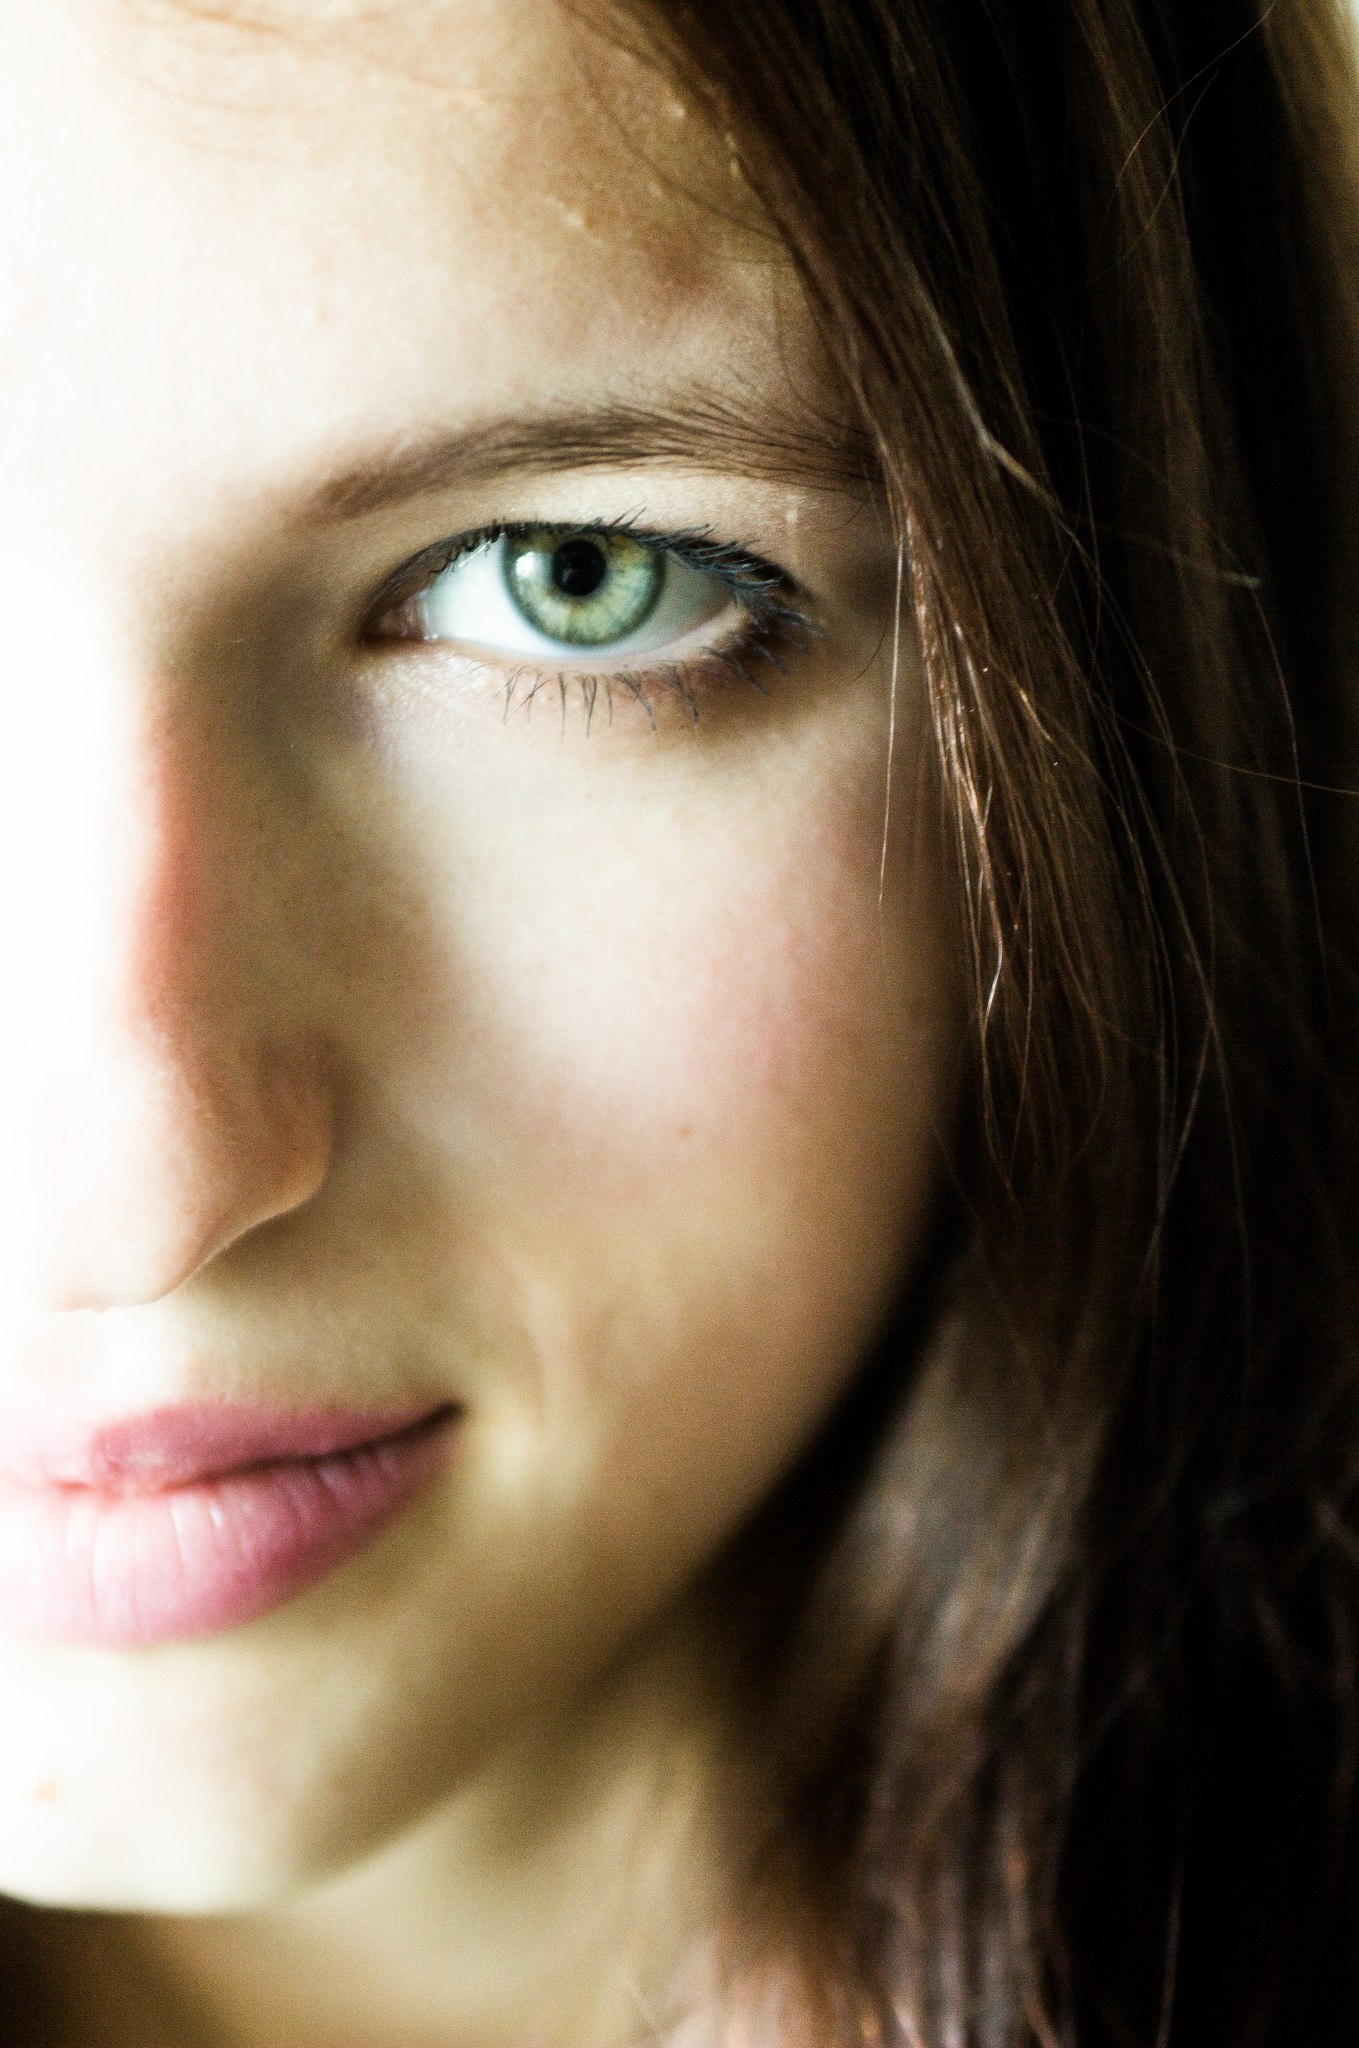
person, girl, hair, photography, portrait, model, color, lip, hairstyle, eyebrow, mouth, long hair, close up, human body, face, nose, eyes, cheek, eye, head, skin, beauty, blond, organ, photoshoot, photo shoot, portrait of a girl, brown hair, portrait photography